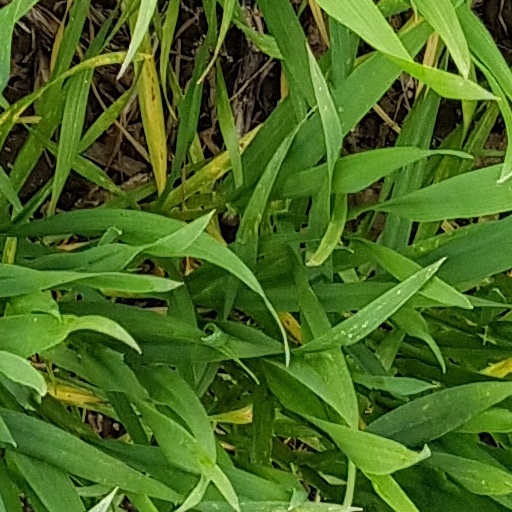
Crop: wheat